Coldplay

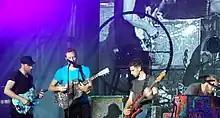
Coldplay playing at MuchMusic in Toronto, September 2011

Coldplay began their Viva la Vida Tour in June with a free concert at Brixton Academy in London. This was followed two days later by a 45-minute performance that was broadcast live from outside BBC Television Centre. Released in late 2008, "Lost!" became the third single from the album, featuring a new version with Jay-Z called "Lost+". After performing the opening set on 14 March 2009 for Sound Relief at the Sydney Cricket Ground, Coldplay headlined a sold-out concert later that same night. Sound Relief is a benefit concert for victims of the Victorian Bushfire Crisis and the Queensland Floods. On 4 December 2008, Joe Satriani filed a copyright infringement lawsuit against Coldplay in the California Central District Court. Satriani claimed that "Viva la Vida" incorporates "substantial, original portions" of his song "If I Could Fly" from the album "Is There Love in Space?" (2004). Coldplay denied the allegation. In 2009, "Viva la Vida" won a Grammy Award for Song of the Year and Best Pop Performance by a Duo or Group with Vocals. The lawsuit was eventually dismissed. with the judge declaring that both the parties should bear their own trial costs.